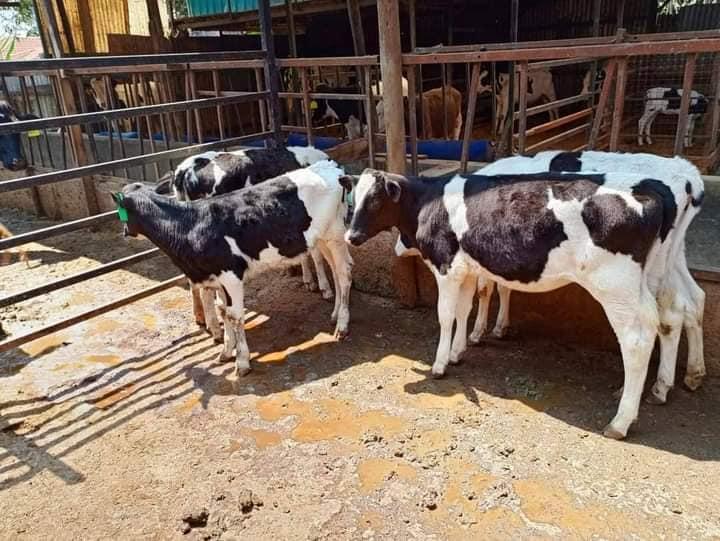
Mkulima ambaye anafuga mifugaji ameweka ng'ombe zake ndani ya nyumba.  Hawa ndama wamewekwa kando na ng'ombe ili wasiweze kumaliza maziwa ili mkulima apate maziwa yake kwa iwezekanavyo.